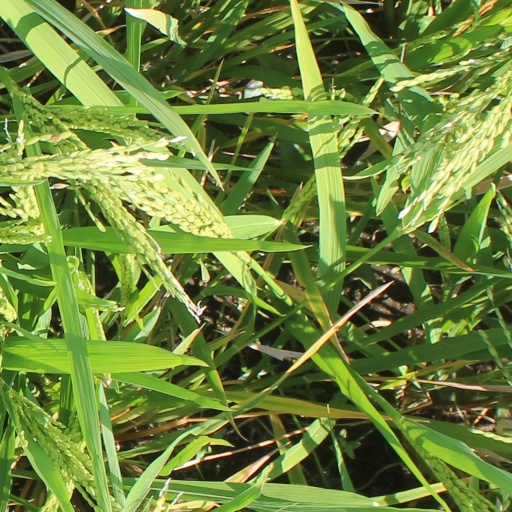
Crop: rice